Joy Harjo

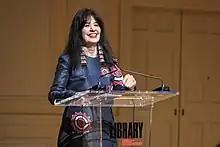
Harjo at the Library of Congress, 2022

Harjo was born on May 9, 1951, in Tulsa, Oklahoma. Her father, Allen W. Foster, was an enrolled citizen of the Muscogee Nation. Her mother was Wynema Baker Foster of Arkansas, who Harjo has identified as being of Irish, French, and Cherokee Nation descent, and possibly of Chickasaw descent. However, Harjo has stated that her mother and her maternal grandmother were not enrolled, despite her mother's self-identification as a Cherokee descendant. Harjo is an enrolled citizen of the Muscogee Nation.